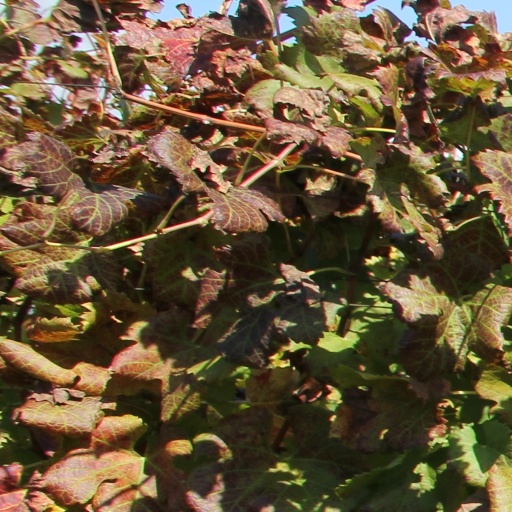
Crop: grape